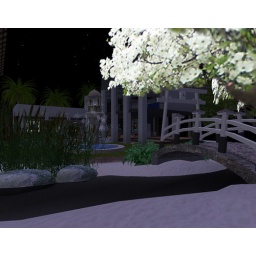
The little bridge over the small river